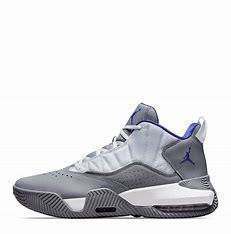
Brand: Jordan
Model: Stay Loyal 3